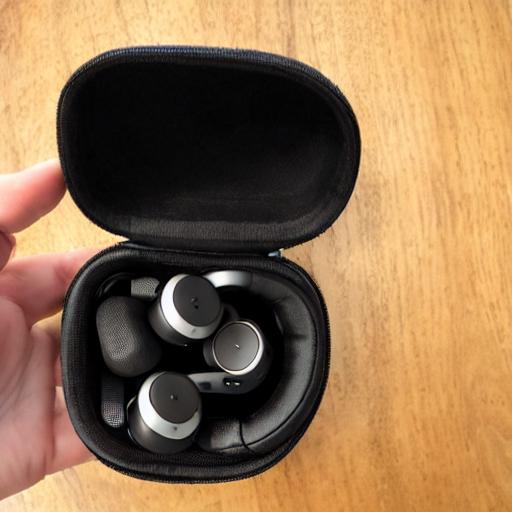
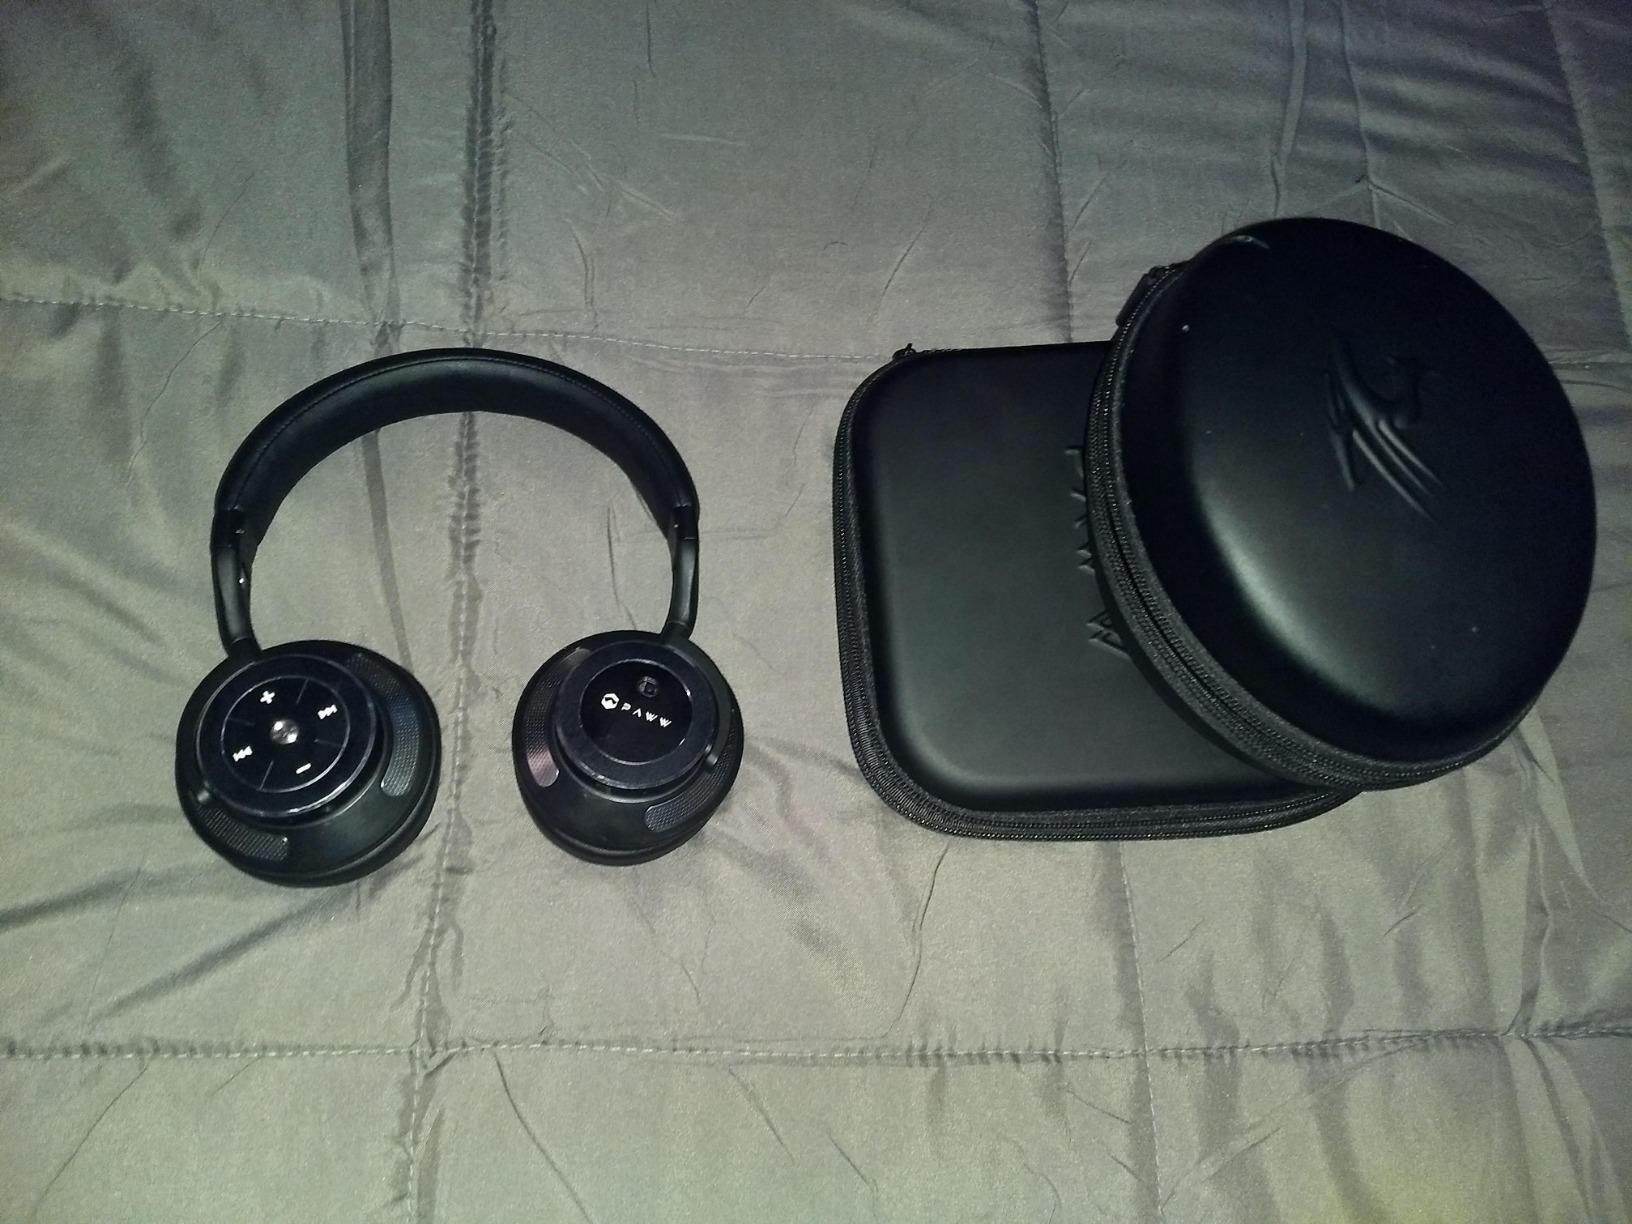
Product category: headphones
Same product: no